Midland Hotel, Morecambe

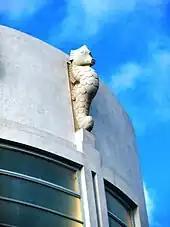
One of Eric Gill's two seahorses above the entrance to the hotel

The Midland Hotel was built to replace two earlier hotels: the North Western Hotel built in 1848 by the "little" North Western Railway, which had been renamed the "Midland Hotel" in 1871 when the Midland Railway took over the North Western Railway; and another hotel at Heysham, the "Heysham Towers", which was converted from a private house in 1896. The "Heysham Towers" served railway steamer traffic from Heysham Harbour to Belfast; but it was not a success and was sold in 1919.